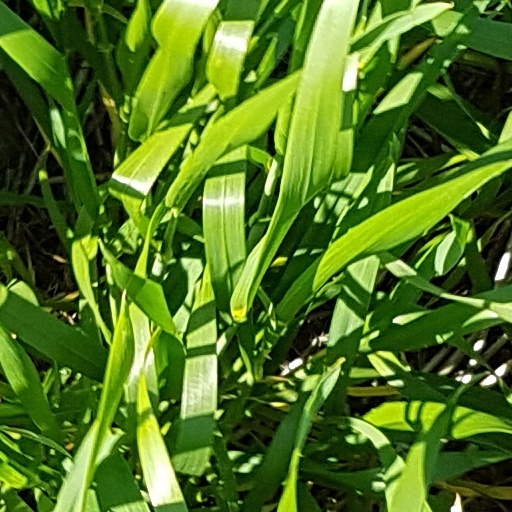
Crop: wheat